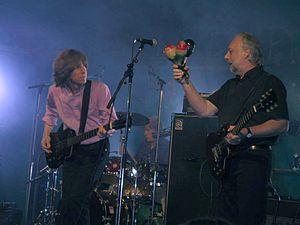
The Yardbirds est un groupe de rock britannique, originaire de Londres, en Angleterre. Issu des années 1960, il est formé en mai 1963. Anthony « Top » Topham, Eric Clapton, Jeff Beck puis Jimmy Page se succèdent à la guitare au sein du groupe ; en 1966, Beck et Page y jouent simultanément. Eric Clapton rejoint ensuite John Mayall puis co-fonde le supergroupe Cream, Jeff Beck poursuit une carrière solo, tandis qu'à leur dissolution en 1968, reprenant au départ un contrat d'engagement des Yardbirds pour des concerts en Scandinavie, Jimmy Page fonde Led Zeppelin.
John Idan est le chanteur et bassiste des Yardbirds depuis 1994.